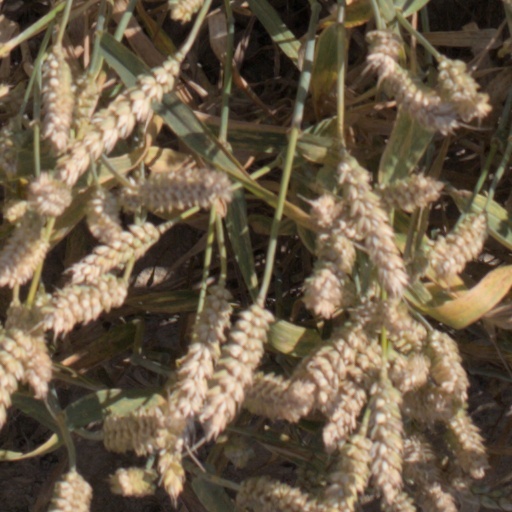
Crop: wheat